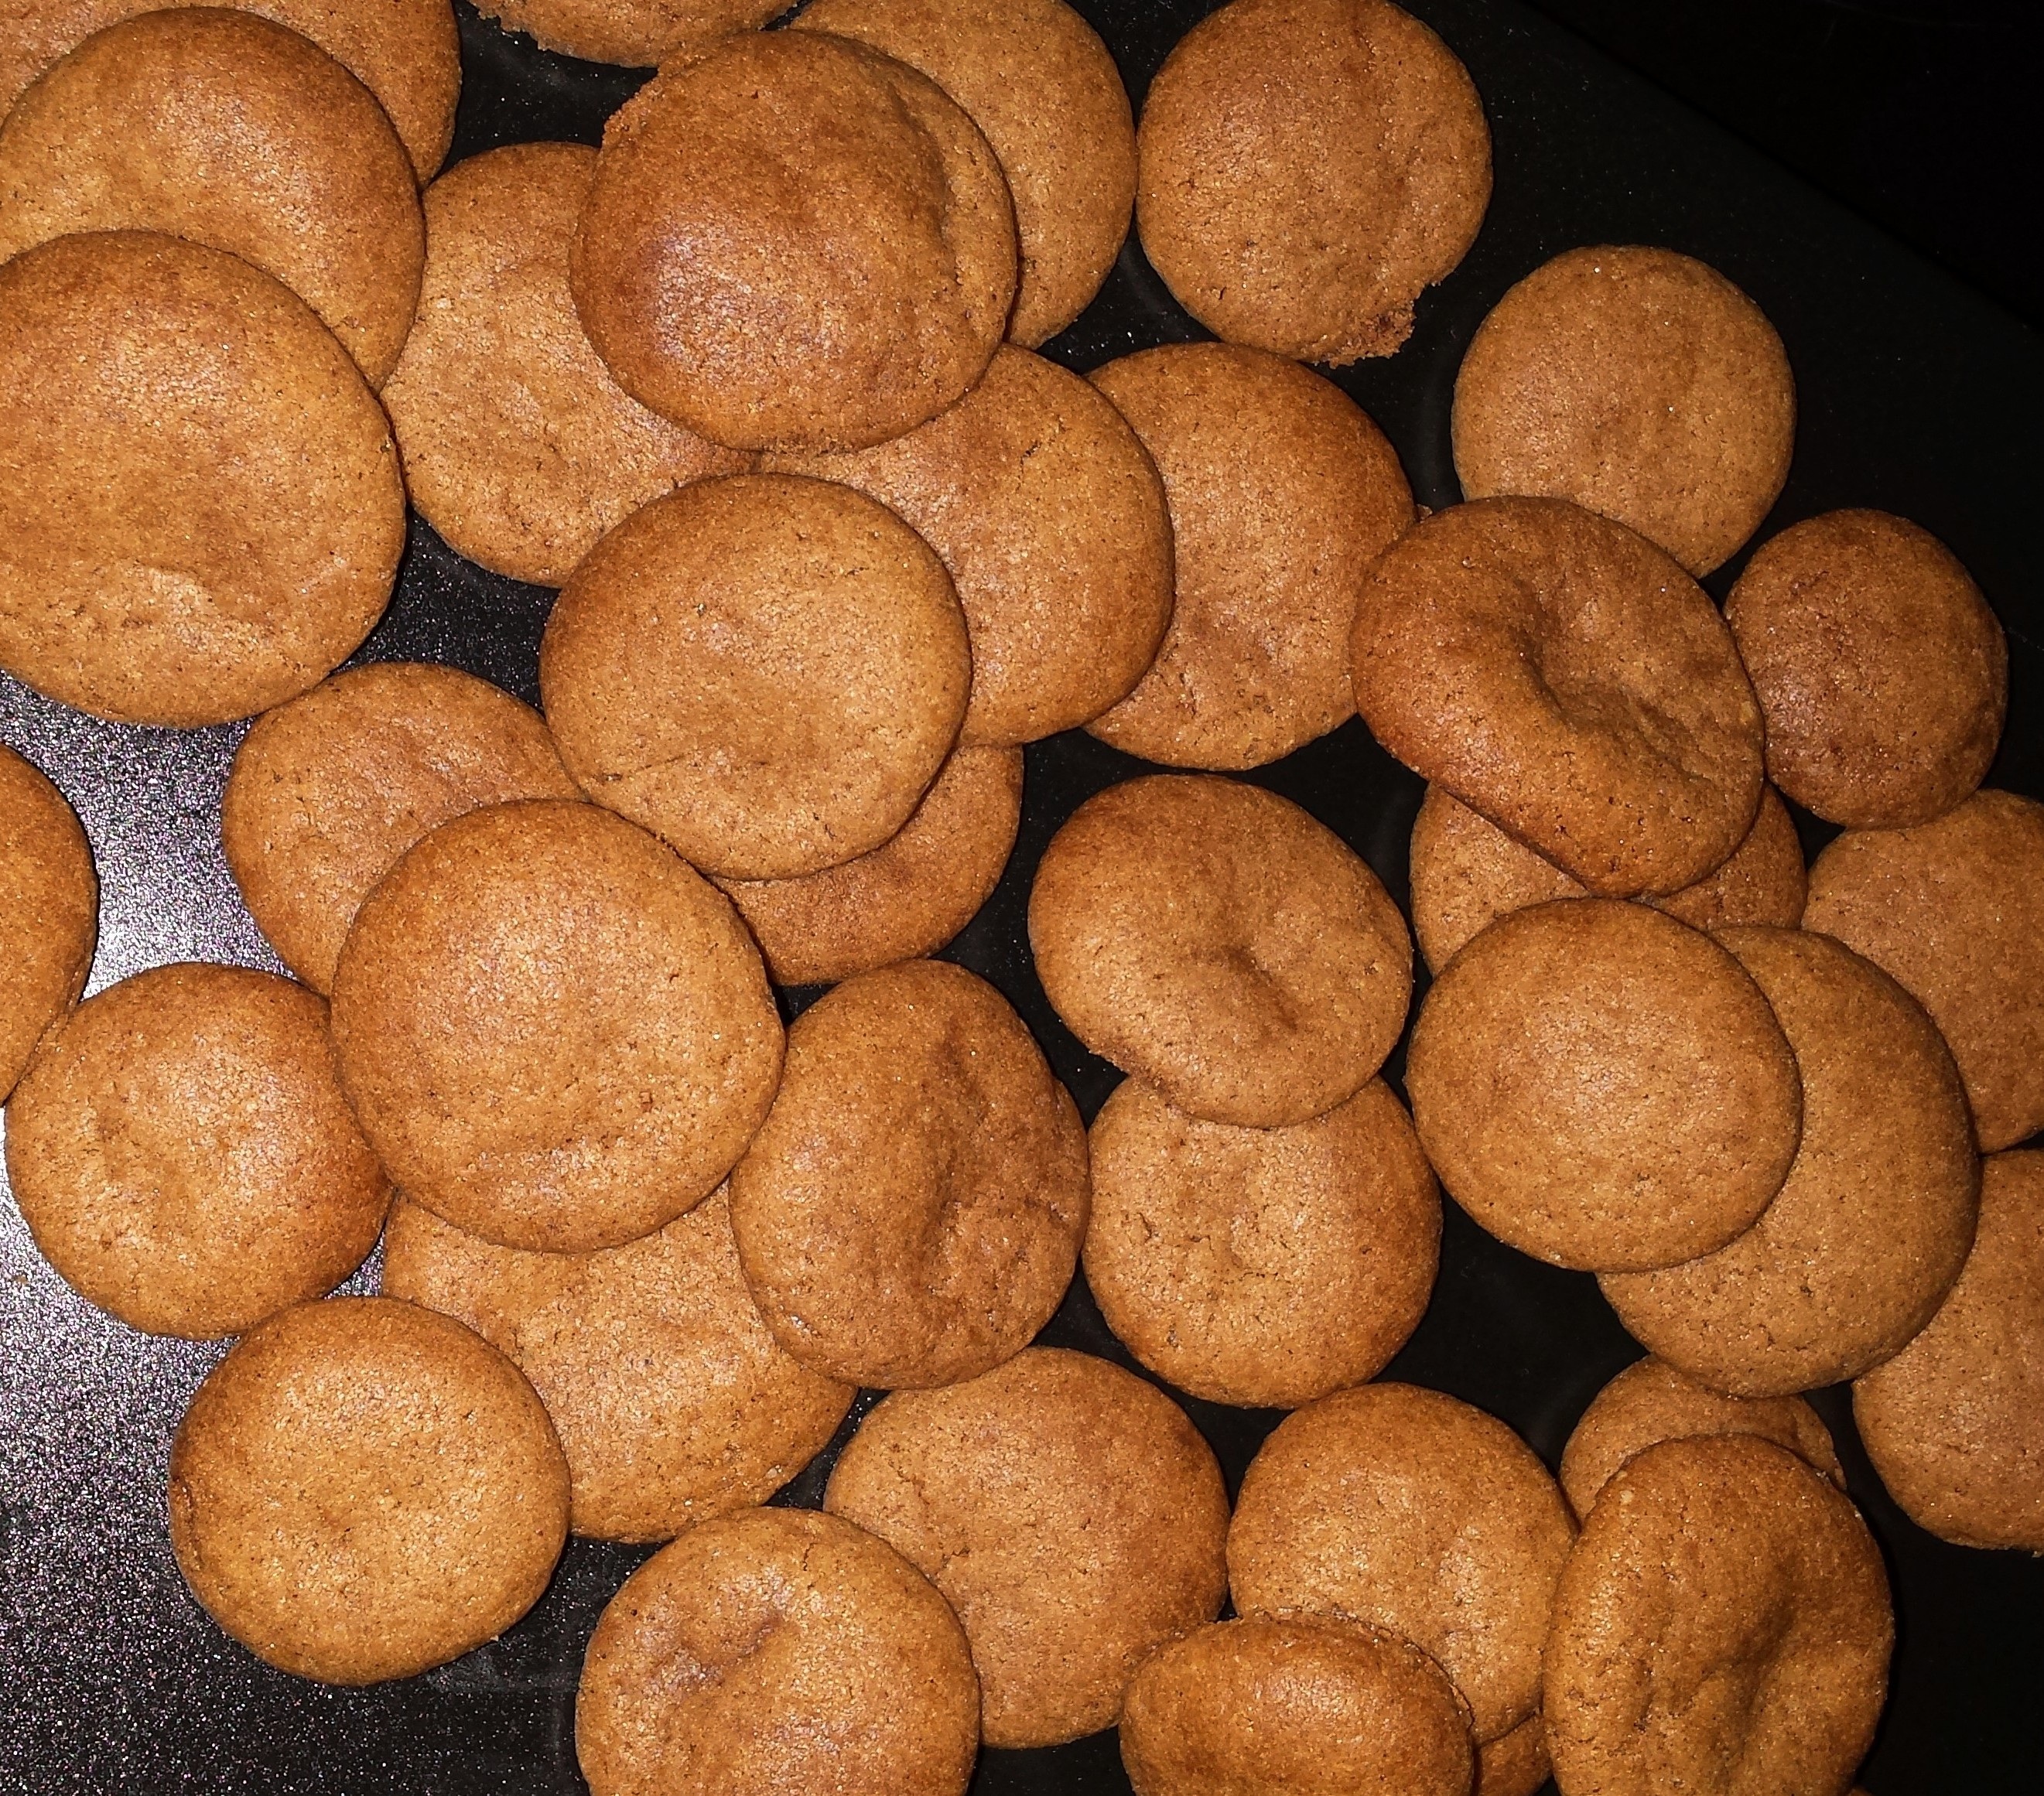
sweet, dish, food, produce, fresh, baking, biscuit, cookie, dessert, cuisine, homemade, baked, cookies, baked goods, snickerdoodle, snack food, cookies and crackers